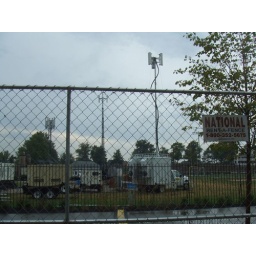
They brought in these cell phone towers to ensure that no media person ever misses a call